Alexander Rossi

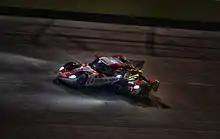
Rossi's DeltaWing at Daytona

Rossi competed in the 2014 24 Hours of Daytona for the DeltaWing team, joining full-time drivers Andy Meyrick and Katherine Legge, along with eventual 2014 Indy Lights champion Gabby Chaves.